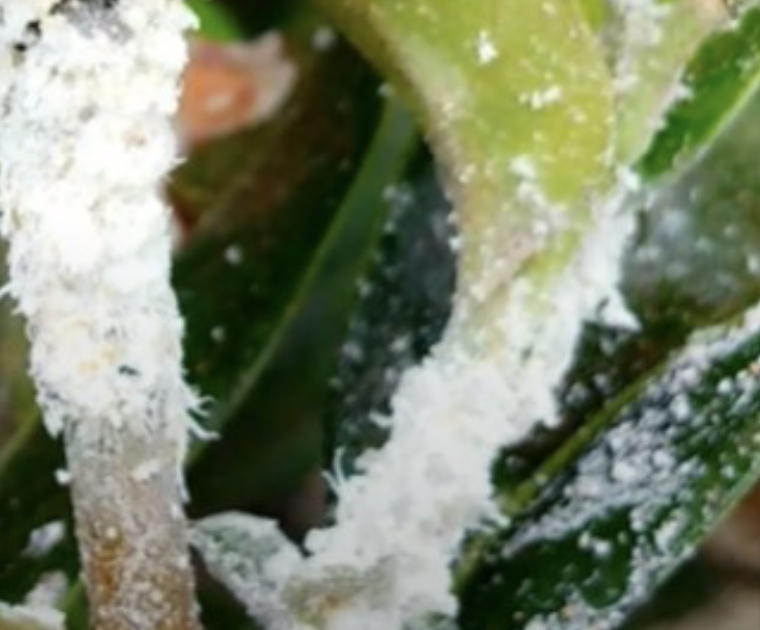
Label: mealybug_infestation